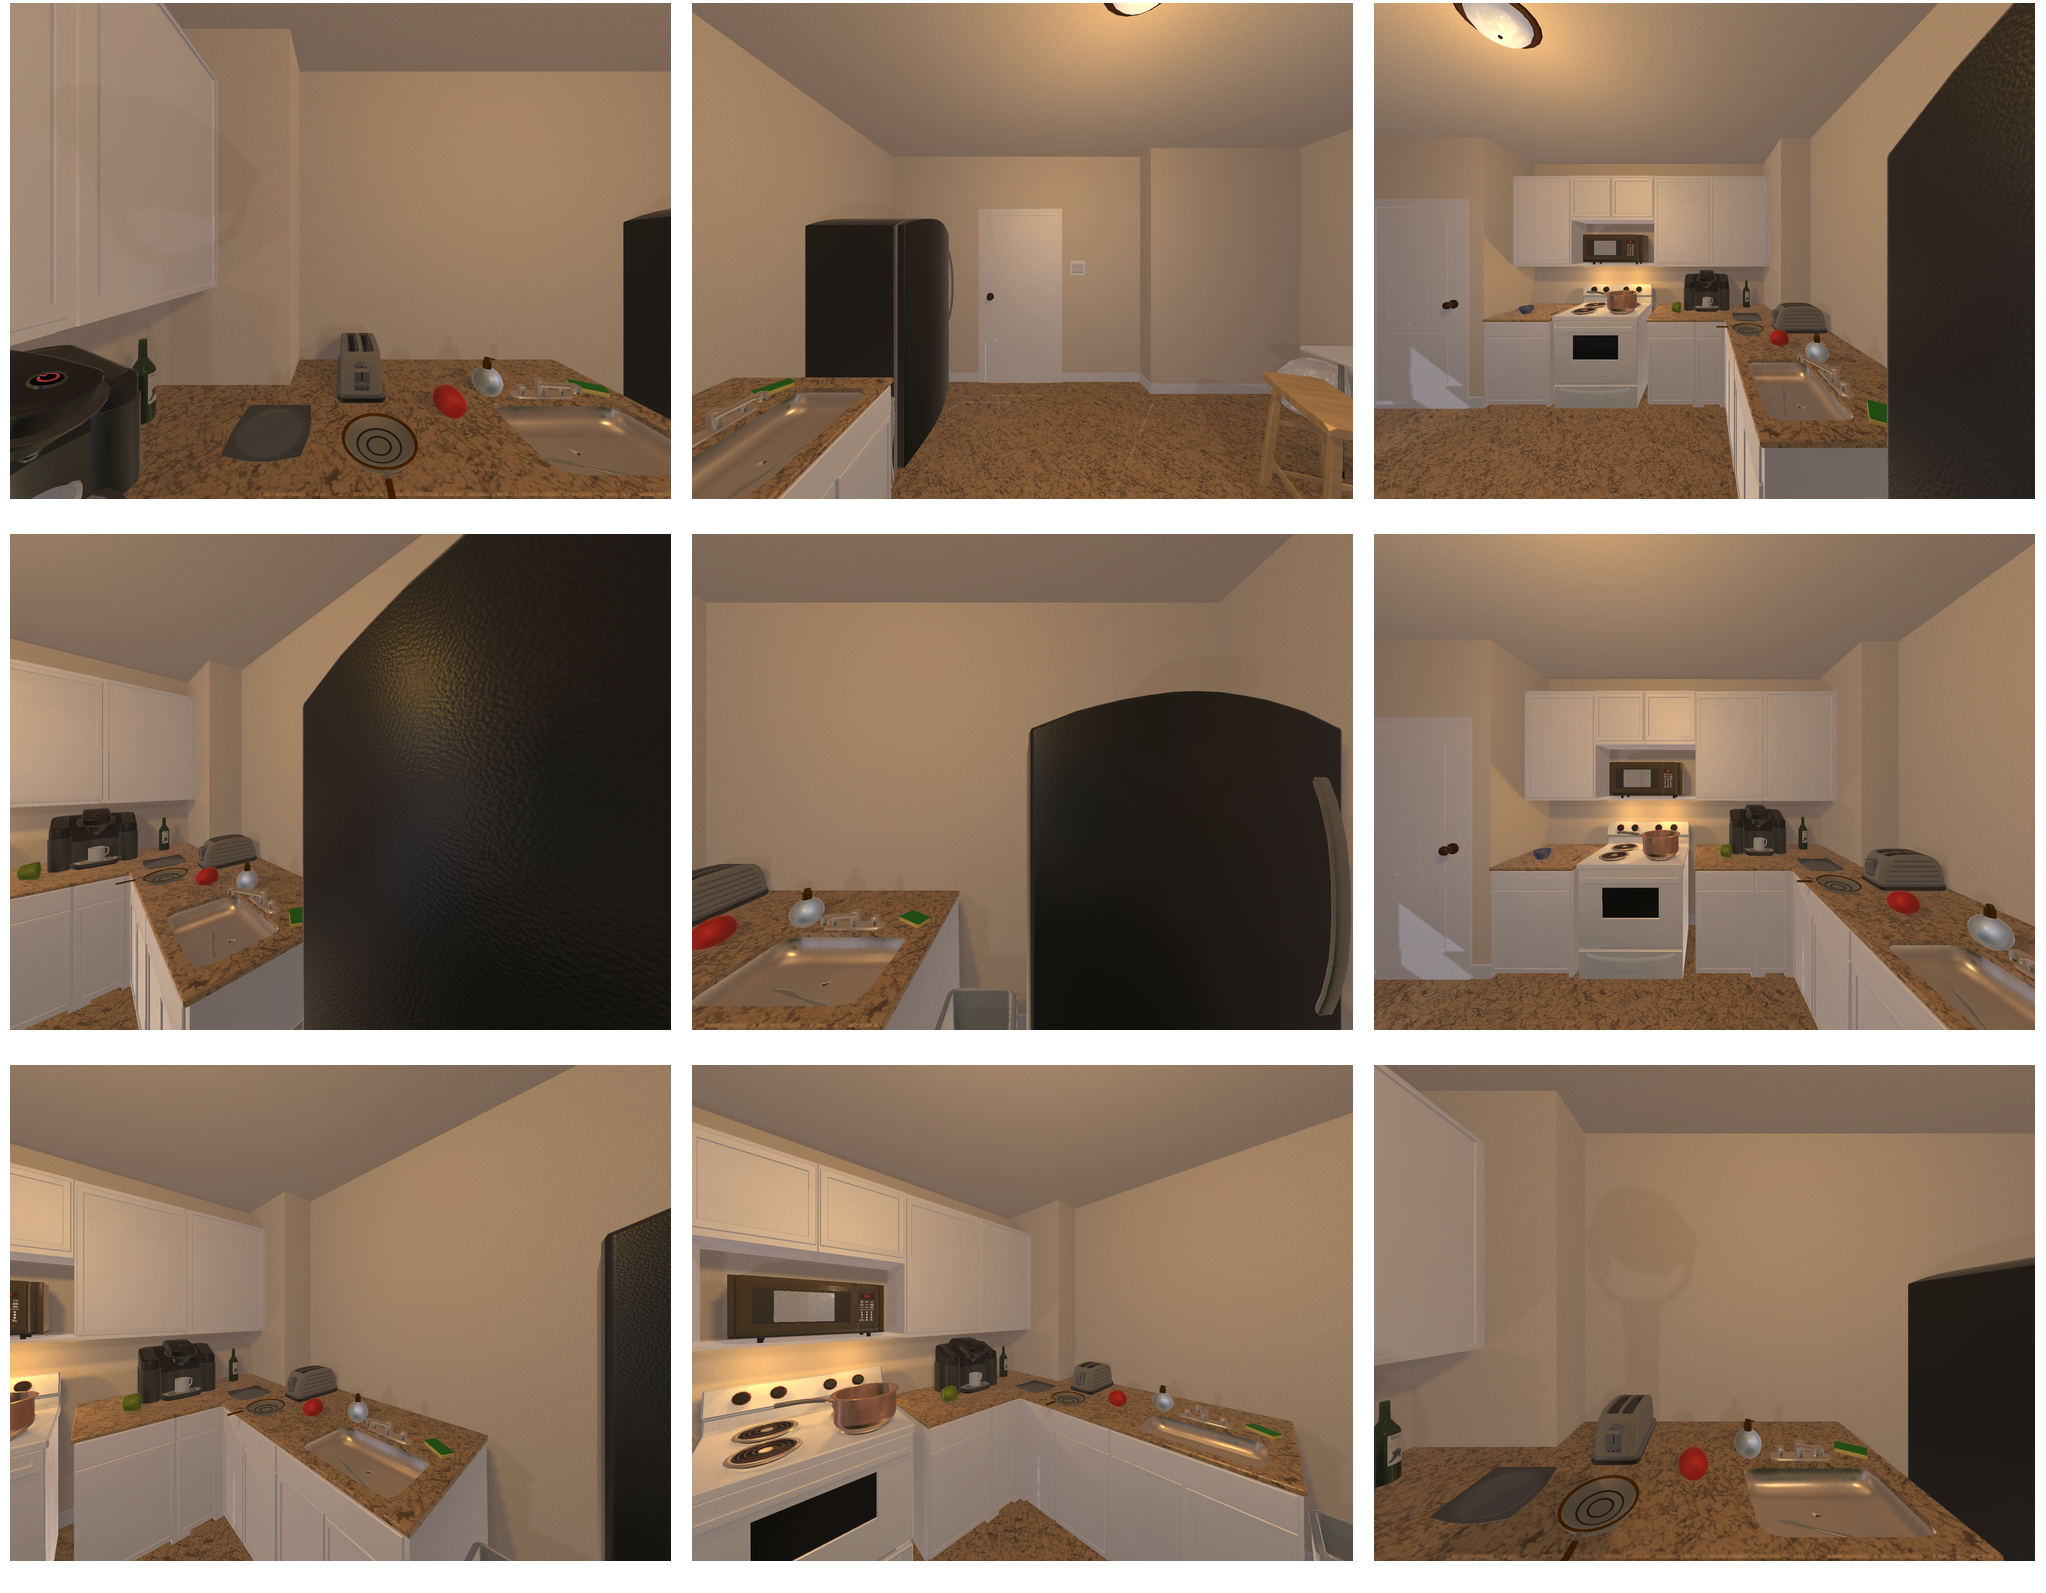Task instruction: Control water flow of the kitchen sink.
Answer: {"task_instruction": "Control water flow of the kitchen sink.", "nodes": ["faucet / handle", "kitchen sink"], "edges": [{"functional_relationship": "control", "object1": "faucet / handle", "object2": "kitchen sink", "spatial_relations": ["higher_than", "behind", "close"], "is_touching": true}], "action_type": "open", "function_type": "water_flow_control"}